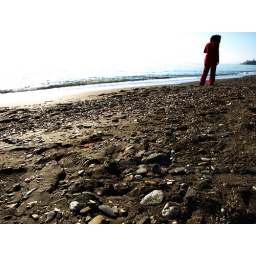
I took some shots on the beach in a really clear day.